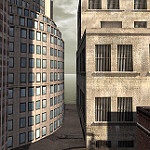
Scene: Outdoor